German Society for Christian Art

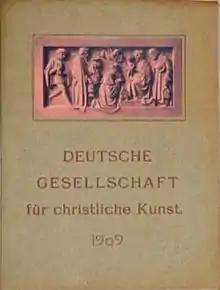
The Society's 1909 yearbook

The German Society for Christian Art (German - "Deutsche Gesellschaft für christliche Kunst" or "DG") is a "supra-regional, not-for-profit and independent cultural institution" based in Munich.